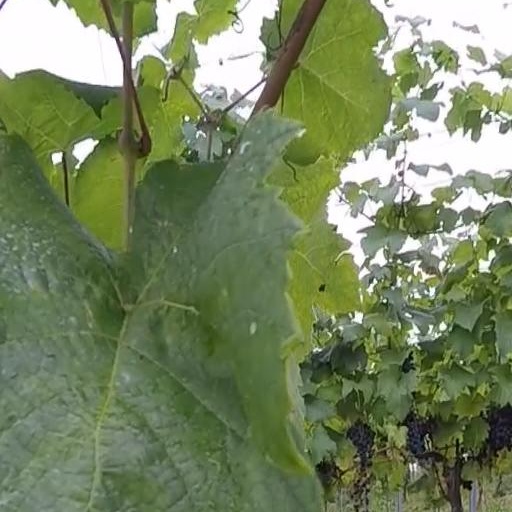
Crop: grape